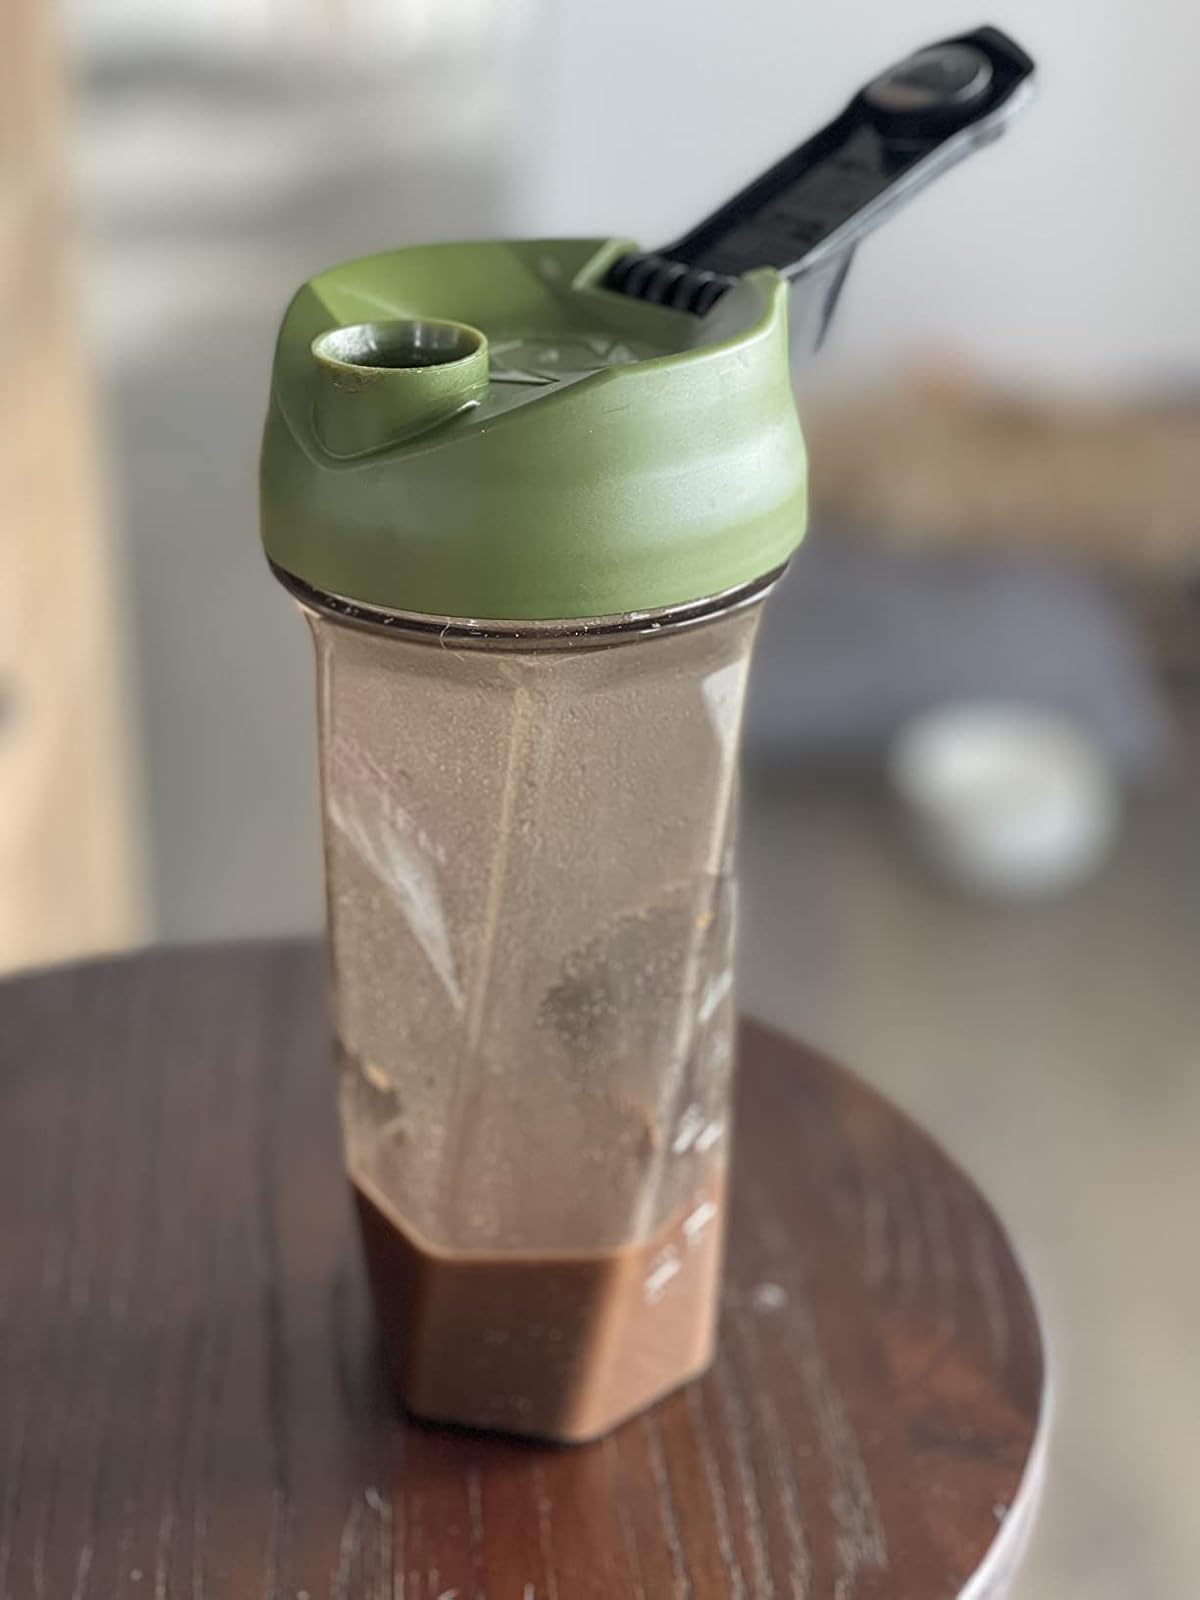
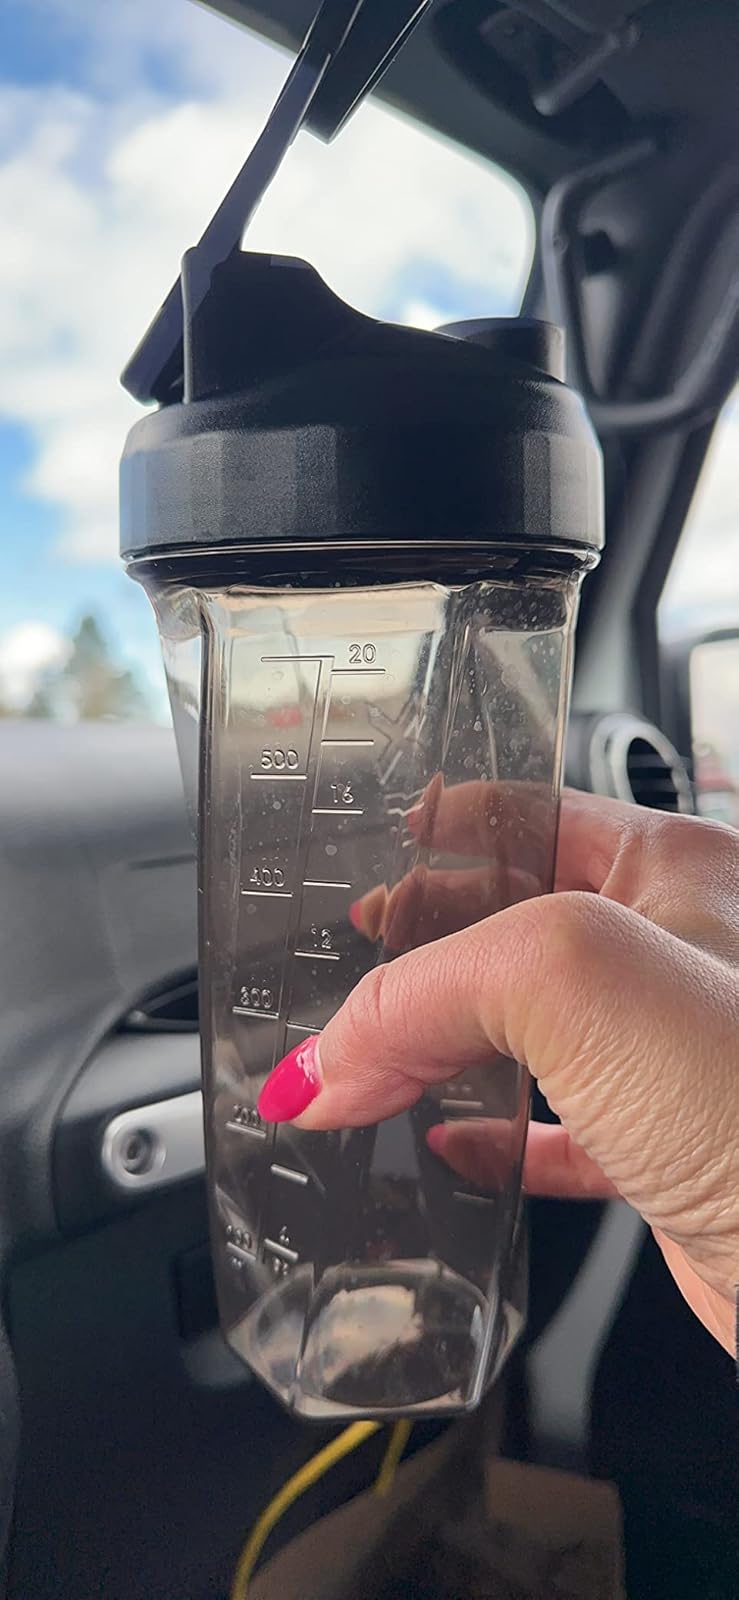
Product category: items_blender
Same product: no